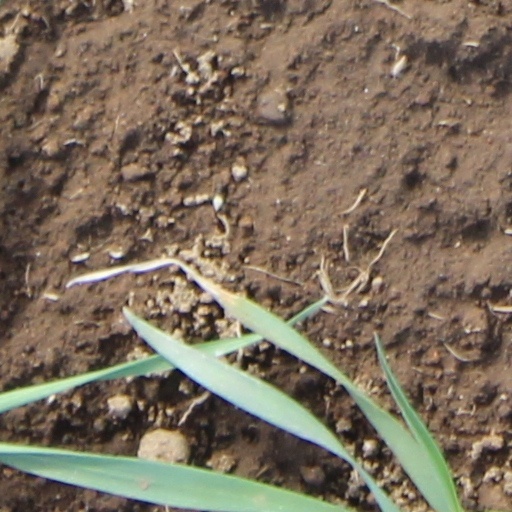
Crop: wheat